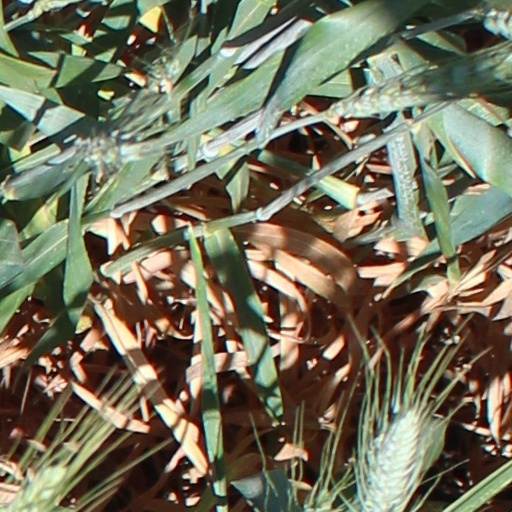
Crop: wheat